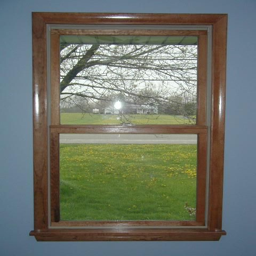
let a little sun and air in by adding a window to any outside wall .